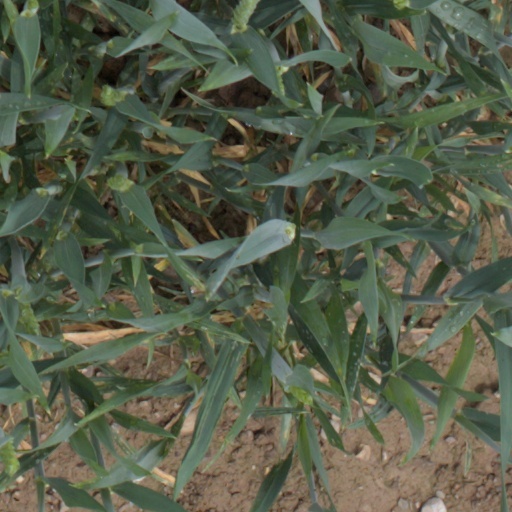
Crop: wheat